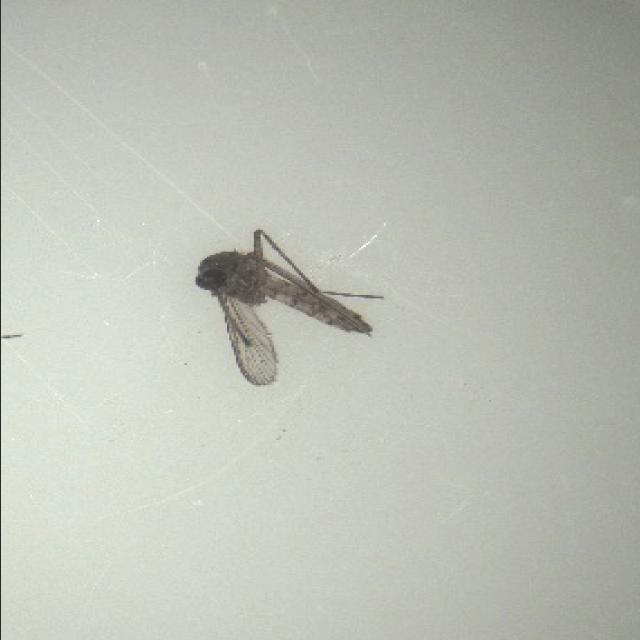
Species: aedes_vexans